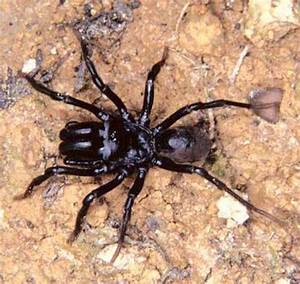
Label: spider